Highway systems by country

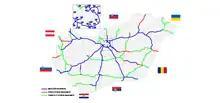
Highways in Hungary

In Albania, major cities are linked with either new single/dual carriageways or well maintained state roads marked as "SH".